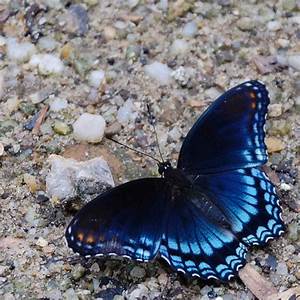
Label: farfalla